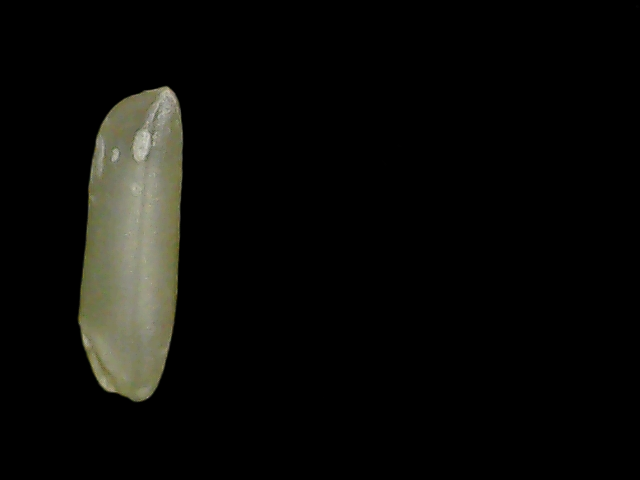
Rice variety: Binadhan19